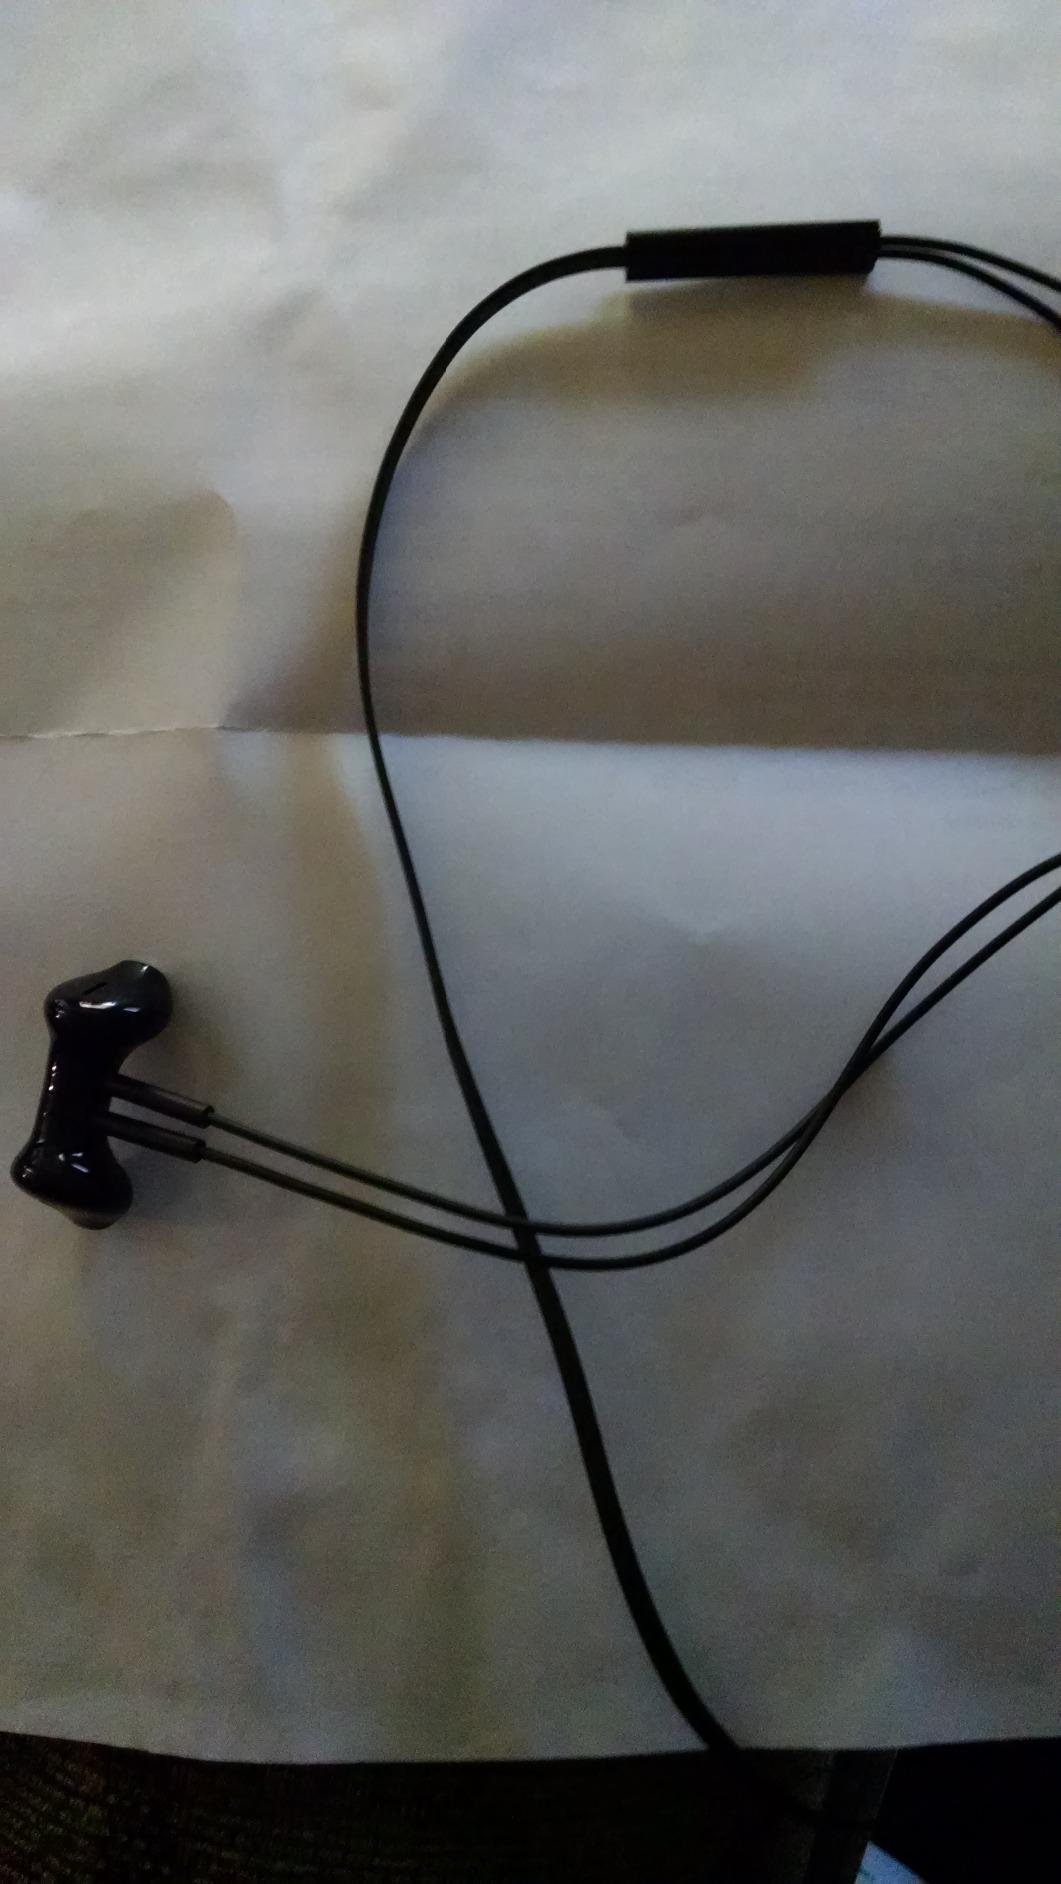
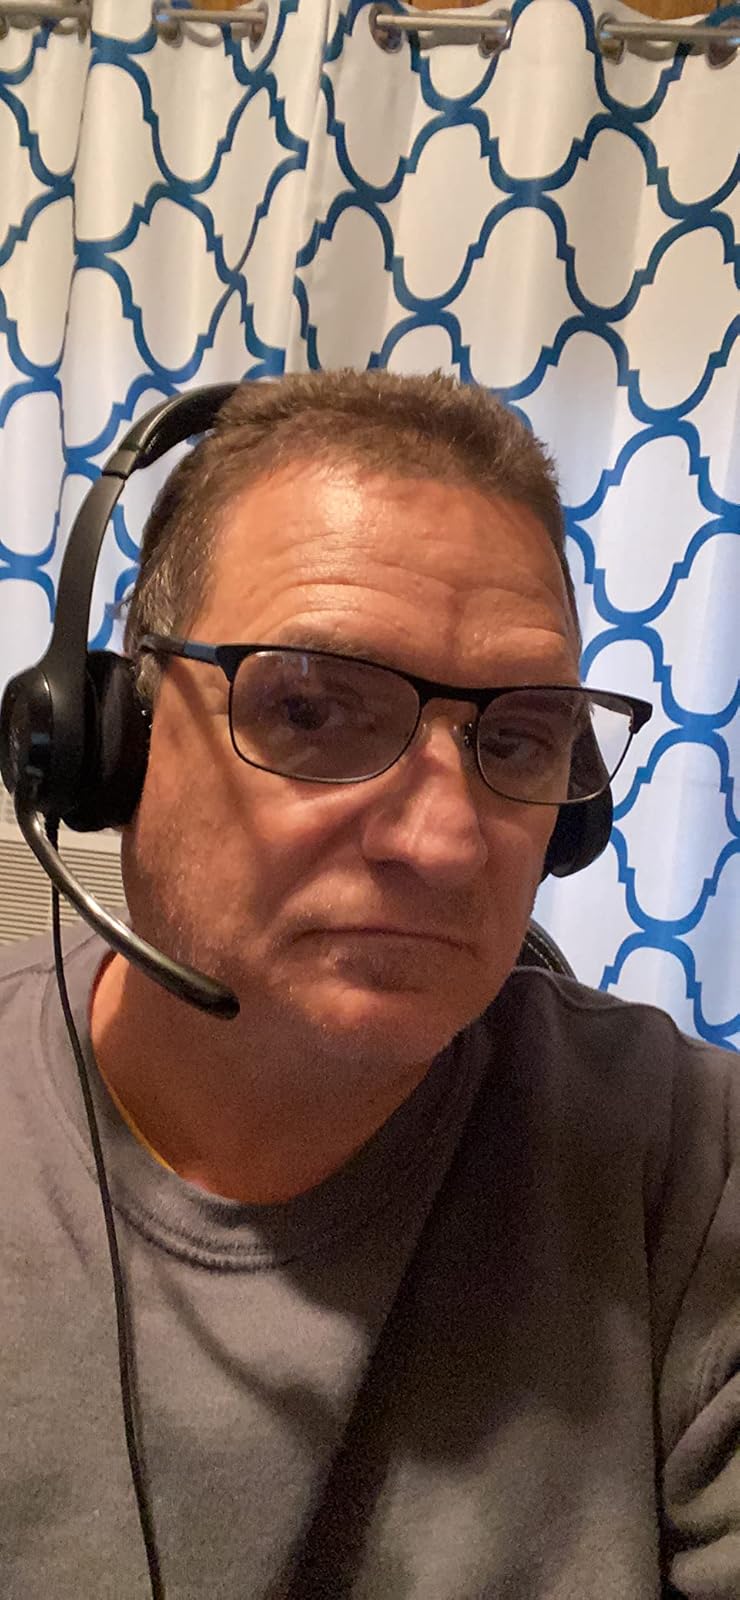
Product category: headphones
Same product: no